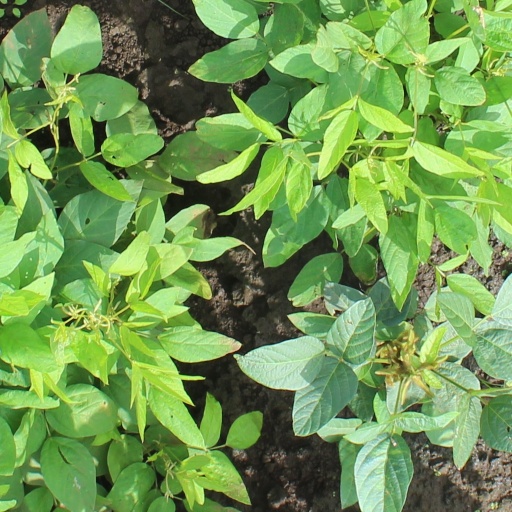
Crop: soybean